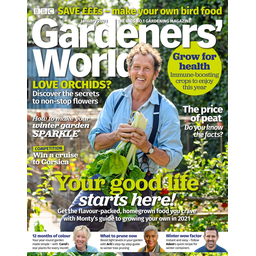
Label: paper